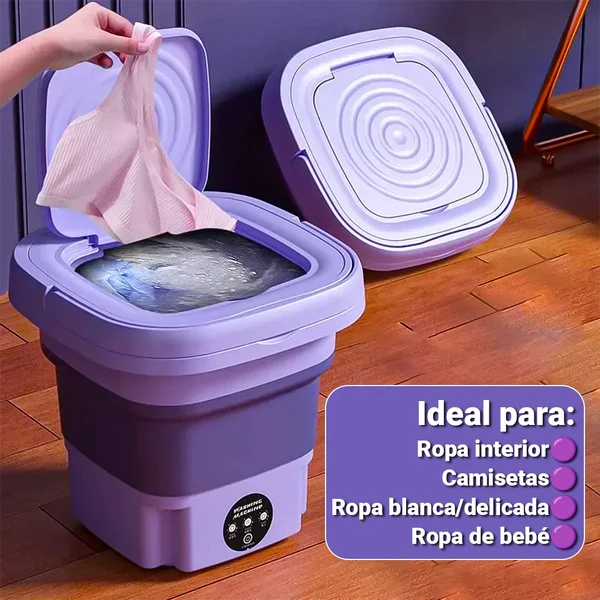
Mini lavadora y secadora plegable
👚 ¡Ten siempre ropa limpia en tiempo récord 🫧 🟣Lavado Eficiente: Lava ropa íntima y piezas pequeñas con delicadeza 🟣Espaciosa: 7 litros de capacidad 🟣Ciclos Flexibles: Lavado de 10 o 15 minutos y centrifugado de 2 minutos. 🟣Ahorro de Agua: Ideal para quienes desean reducir el consumo de agua 🟣Portátil y Plegable: Perfecta para viajes o espacios pequeños 👚MAXIMO CUIDADO PARA TU ROPA FAVORITA👚 Con su tecnología de temporización inteligente ⏱️ y lavado suave profundo ✨, esta Lavadora garantiza resultados impecables sin dañar las telas delicadas. Tus prendas quedarán como nuevas! ¡Ahorra tiempo y cuida tu ropa! ⏰✨ Con su tecnología de temporización inteligente y lavado suave profundo, esta lavadora te asegura resultados impecables sin dañar tus prendas más delicadas. EQUIPADA CON LA MEJOR TECNOLOGIA ¡Lava más, gasta menos! Nuestro sistema 2x1 te permite optimizar tus lavados y cuidar del planeta. ¡Ropa limpia y conciencia ecológica! BENEFICIOS UNICOS ✅ Diseño Compacto y Portátil: Es ligera y fácil de llevar, ideal para viajes y vacaciones. ✅ Funcionalidad Eficiente: Lava rápido y efectivamente, ahorrándote tiempo y esfuerzo. ✅ Simplicidad de Uso: Es fácil de usar con controles intuitivos y simples. ✅ Versatilidad: Ideal para interiores y exteriores, se adapta a cualquier necesidad. ✅ Ahorro de Recursos: Eficiente en agua y energía, práctica y económica en cualquier entorno. Pide tu Aspiradora y lo llevaremos hasta la puerta de tu casa con el ENVIO GRATIS SOLO POR HOY
Brand: Mi tienda
Category: Home & Garden > Household Appliances > Laundry Appliances > Laundry Combo Units > Portable Washer-Dryer Units